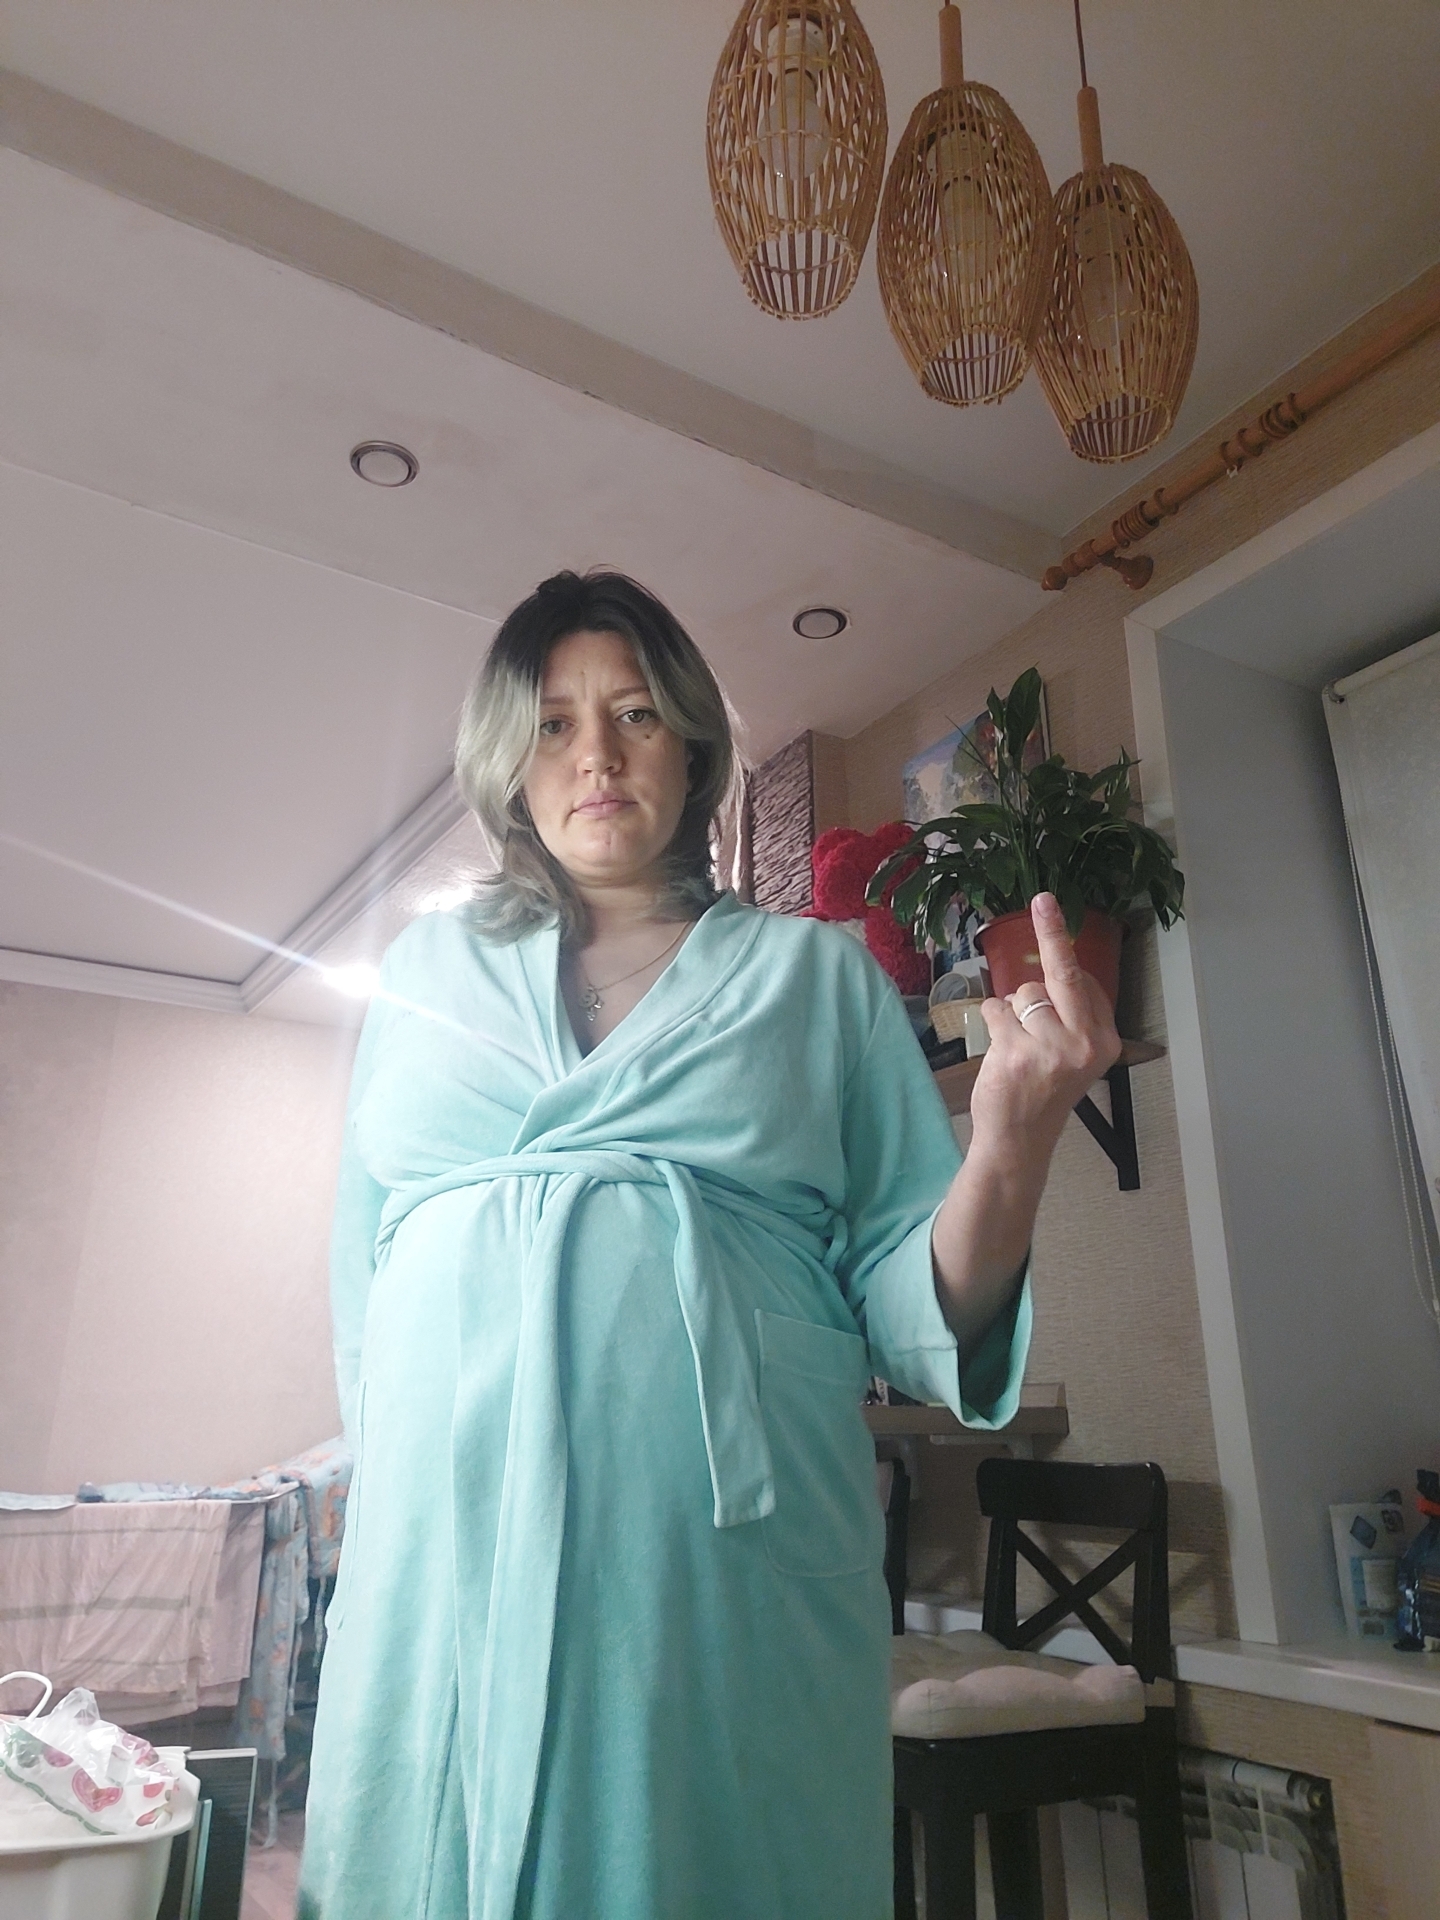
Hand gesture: middle_finger